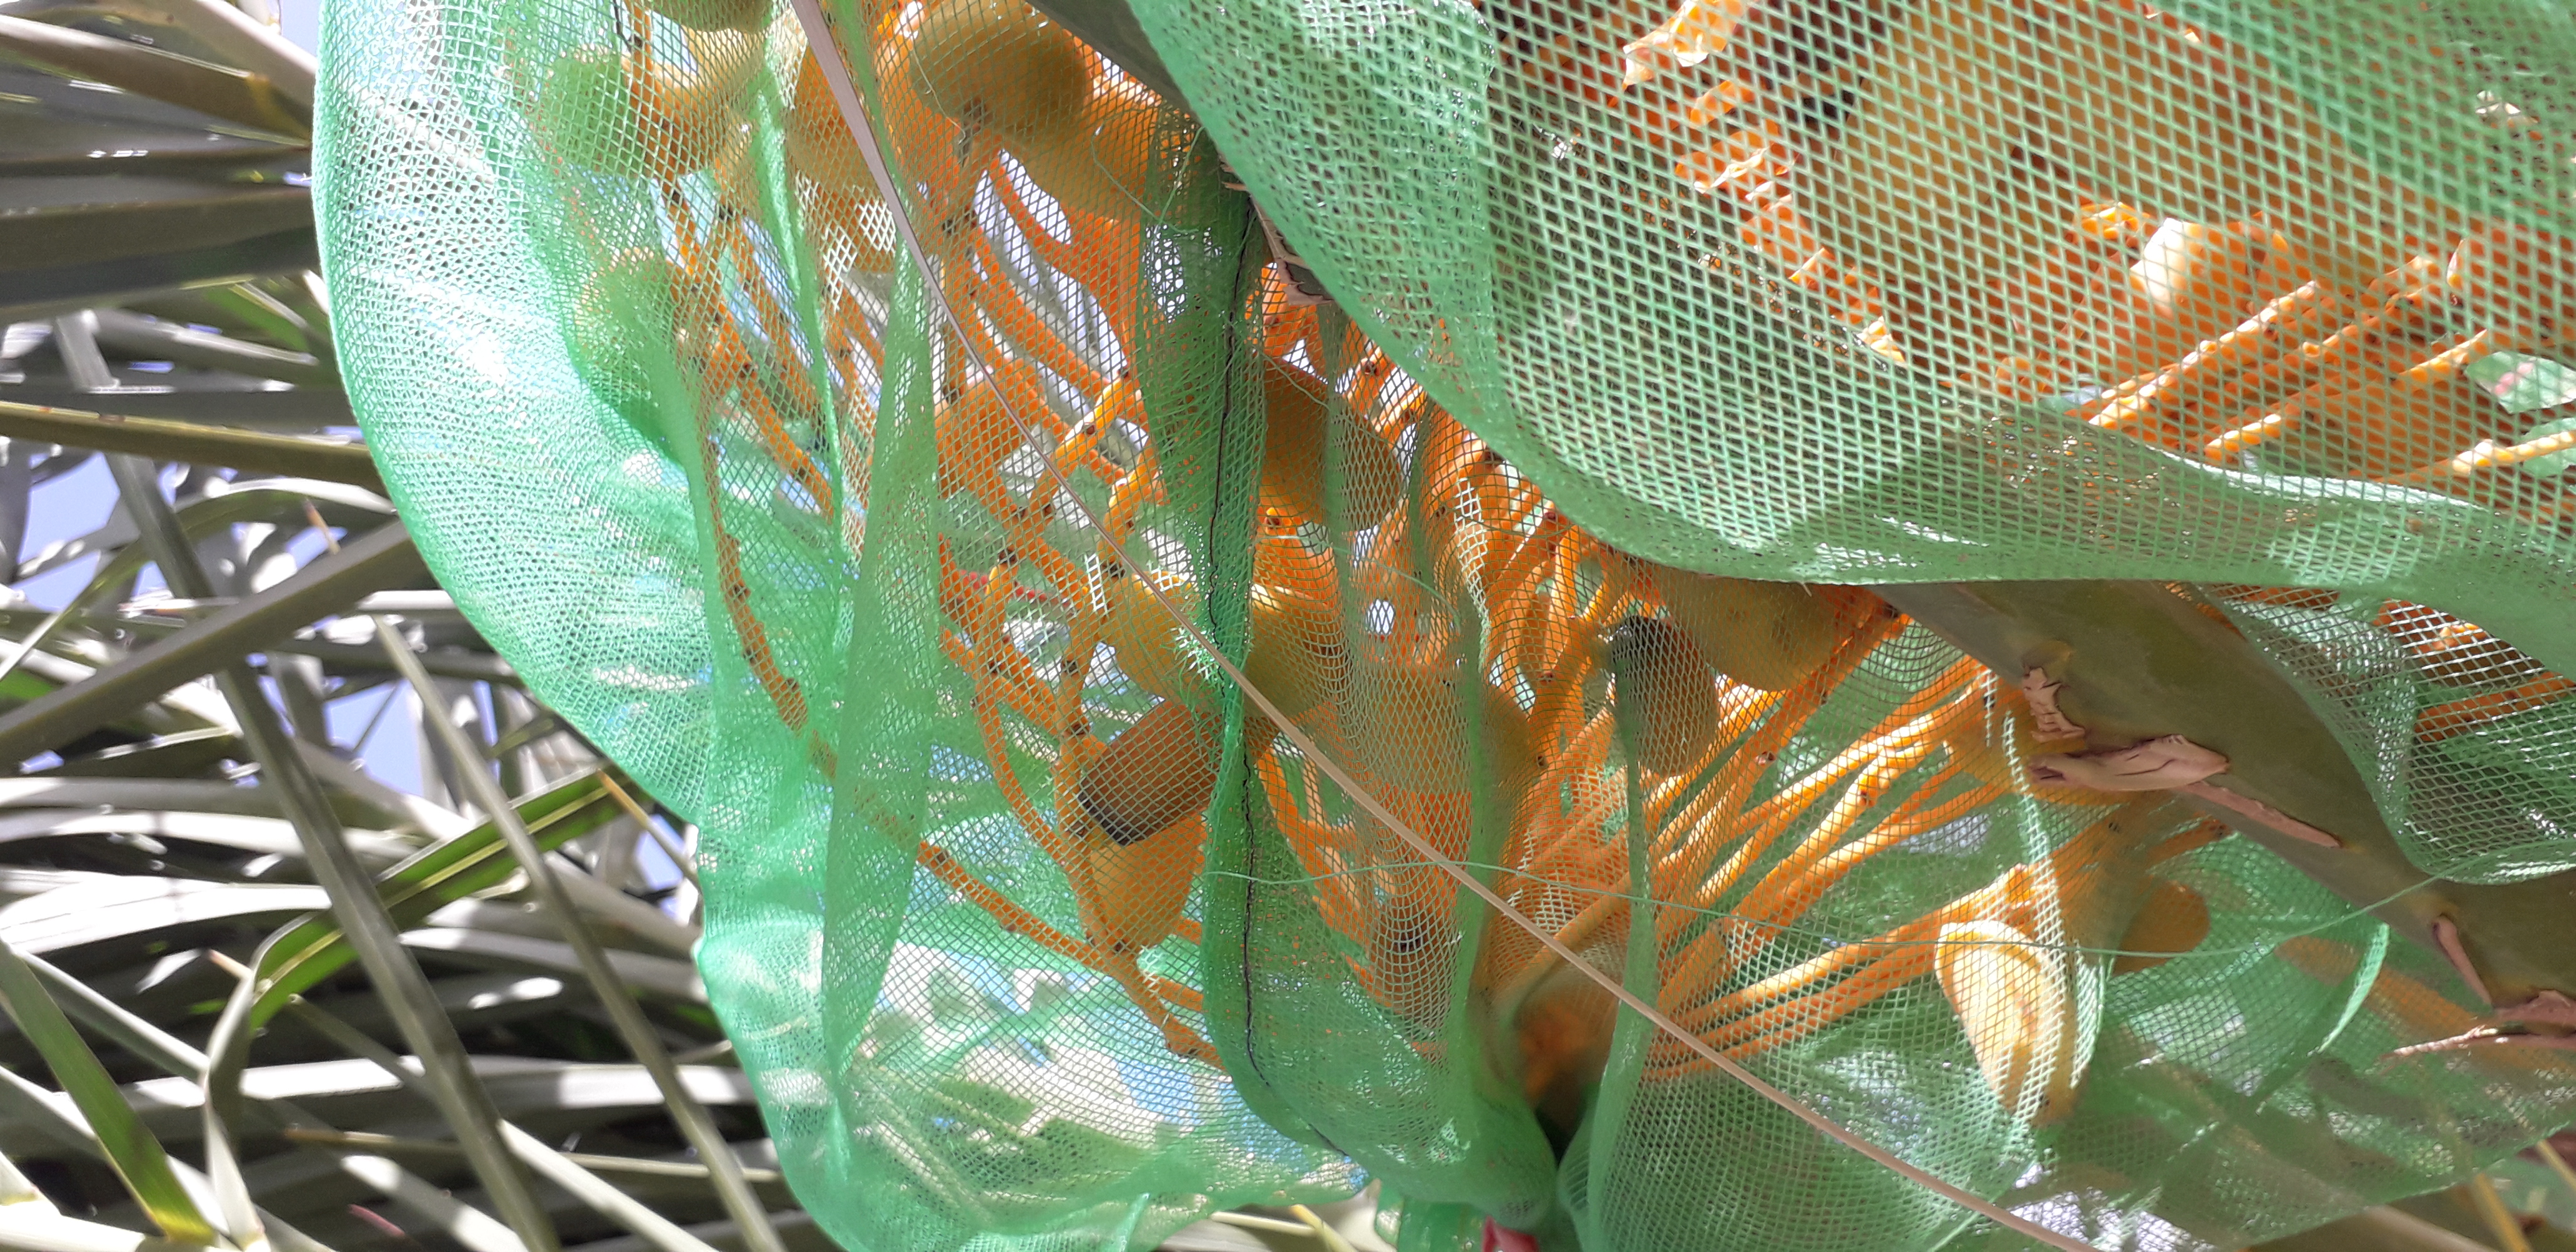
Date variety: kholt